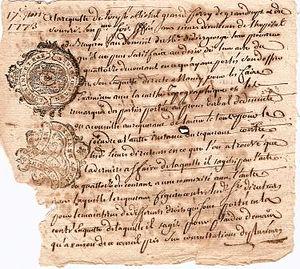
En France, l'utilisation du papier timbré est la forme la plus ancienne sous laquelle existe le timbre fiscal. L'autre est le timbre fiscal mobile. Le papier timbré est aussi appelé timbre fiscal fixe ou entier fiscal.
La régie nationale de l’Enregistrement des Domaines et Droits réunis est la première administration financière d'État créée par la Révolution française.
La philatélie fiscale est la branche de la philatélie qui se consacre à la collection et à l'étude des timbres fiscaux.
En France, le droit de timbre est un impôt perçu principalement lors de l'établissement ou de la remise d'actes juridiques ou de documents d'identité. D'autres taxes, des droits de douane et des amendes ont pu ou peuvent encore être payés au moyen de timbre fiscaux.